Roy Beggs Jr

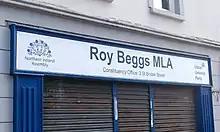
Roy Beggs MLA - Carrickfergus constituency office

Beggs was first elected to the Northern Ireland Assembly for East Antrim at the 1998 election, where he topped the poll.